Banzhuang

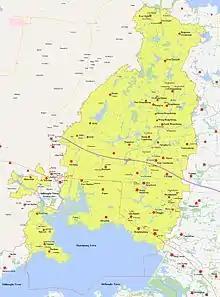
Map of Banzhuang

The north part of the town is characterized by low hills. Many of the low mountains have local names: Taipin, Langtou, Zhuqi, Jiagu, Hulu, Jinniu, Shuang, Ma (Horse), Liao, Ma'an (Anti-Japan), Liujia, Gejia, Heng, Zhuque. The south part of the town features fertile plains and constitutes the main farming area of Banzhuang Town.